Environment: real
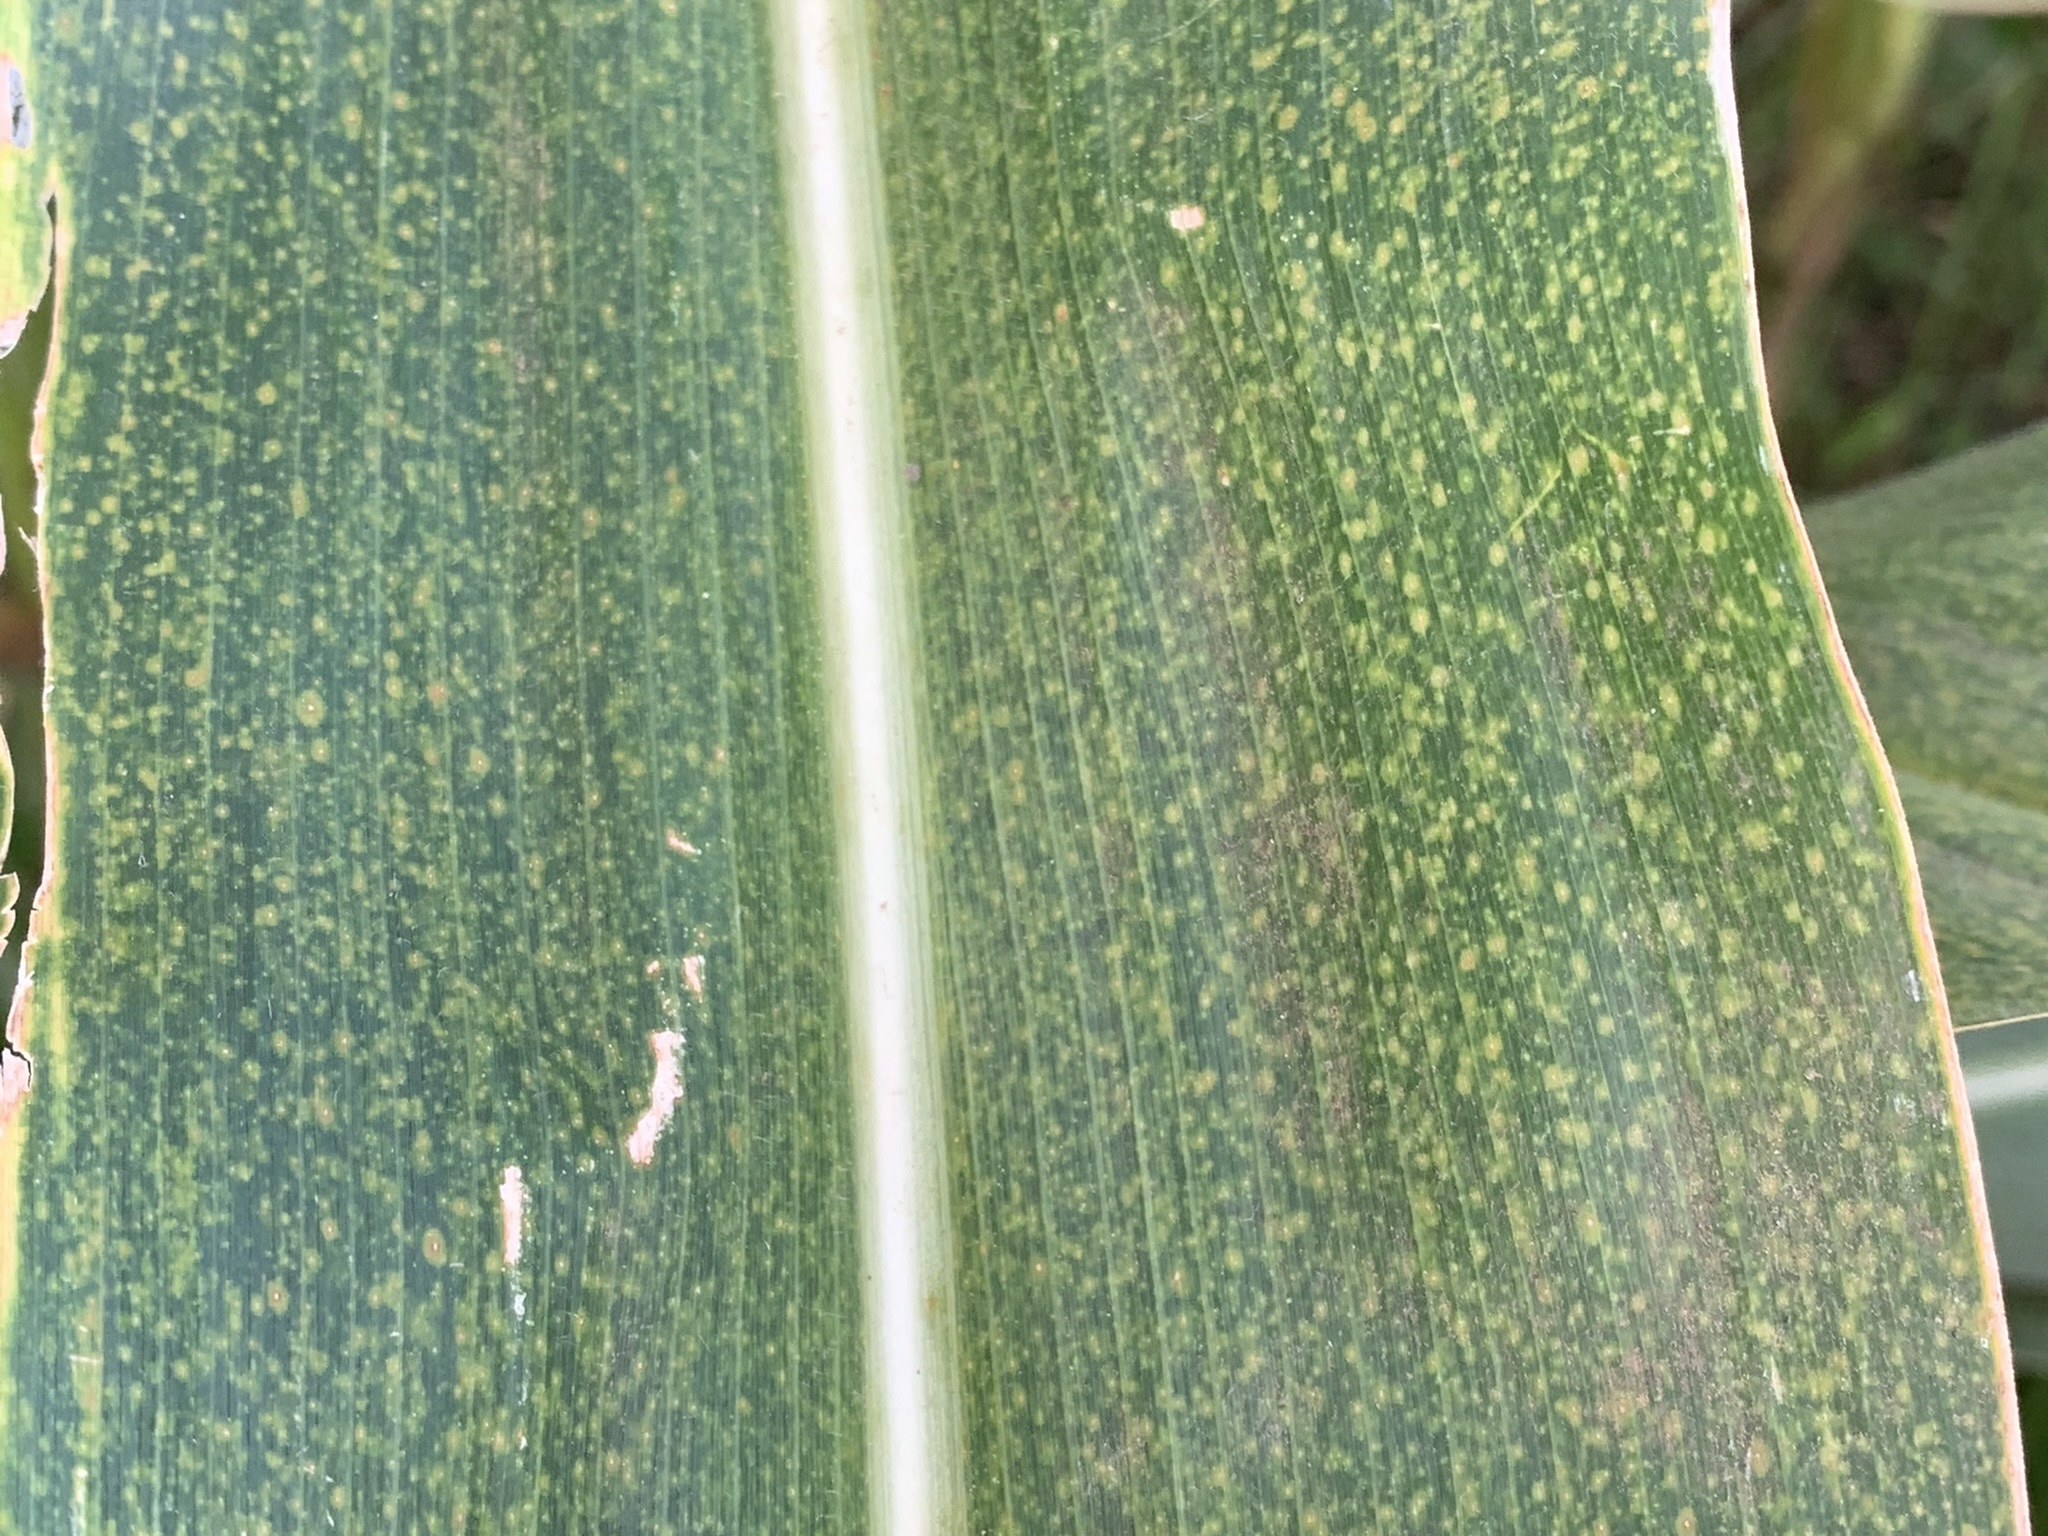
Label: lethal_necrosis